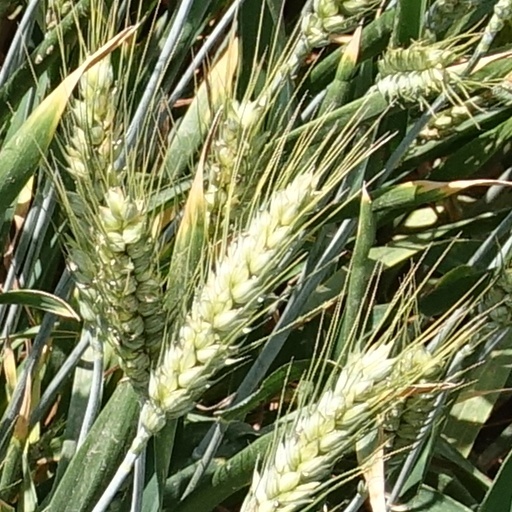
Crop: wheat